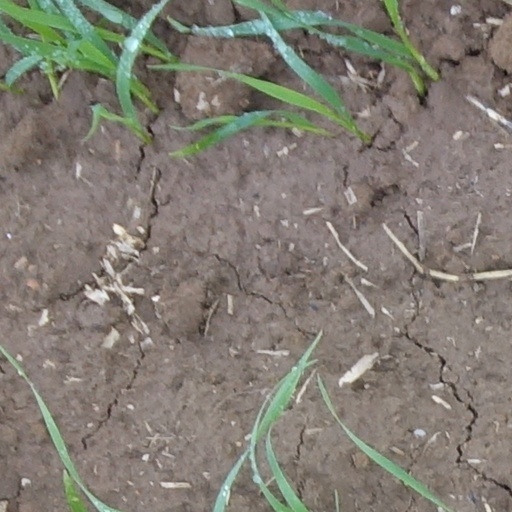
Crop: wheat